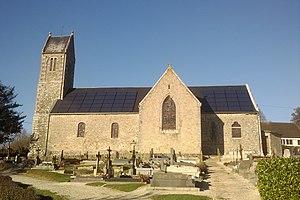
Église Saint-Pierre du Chefresne